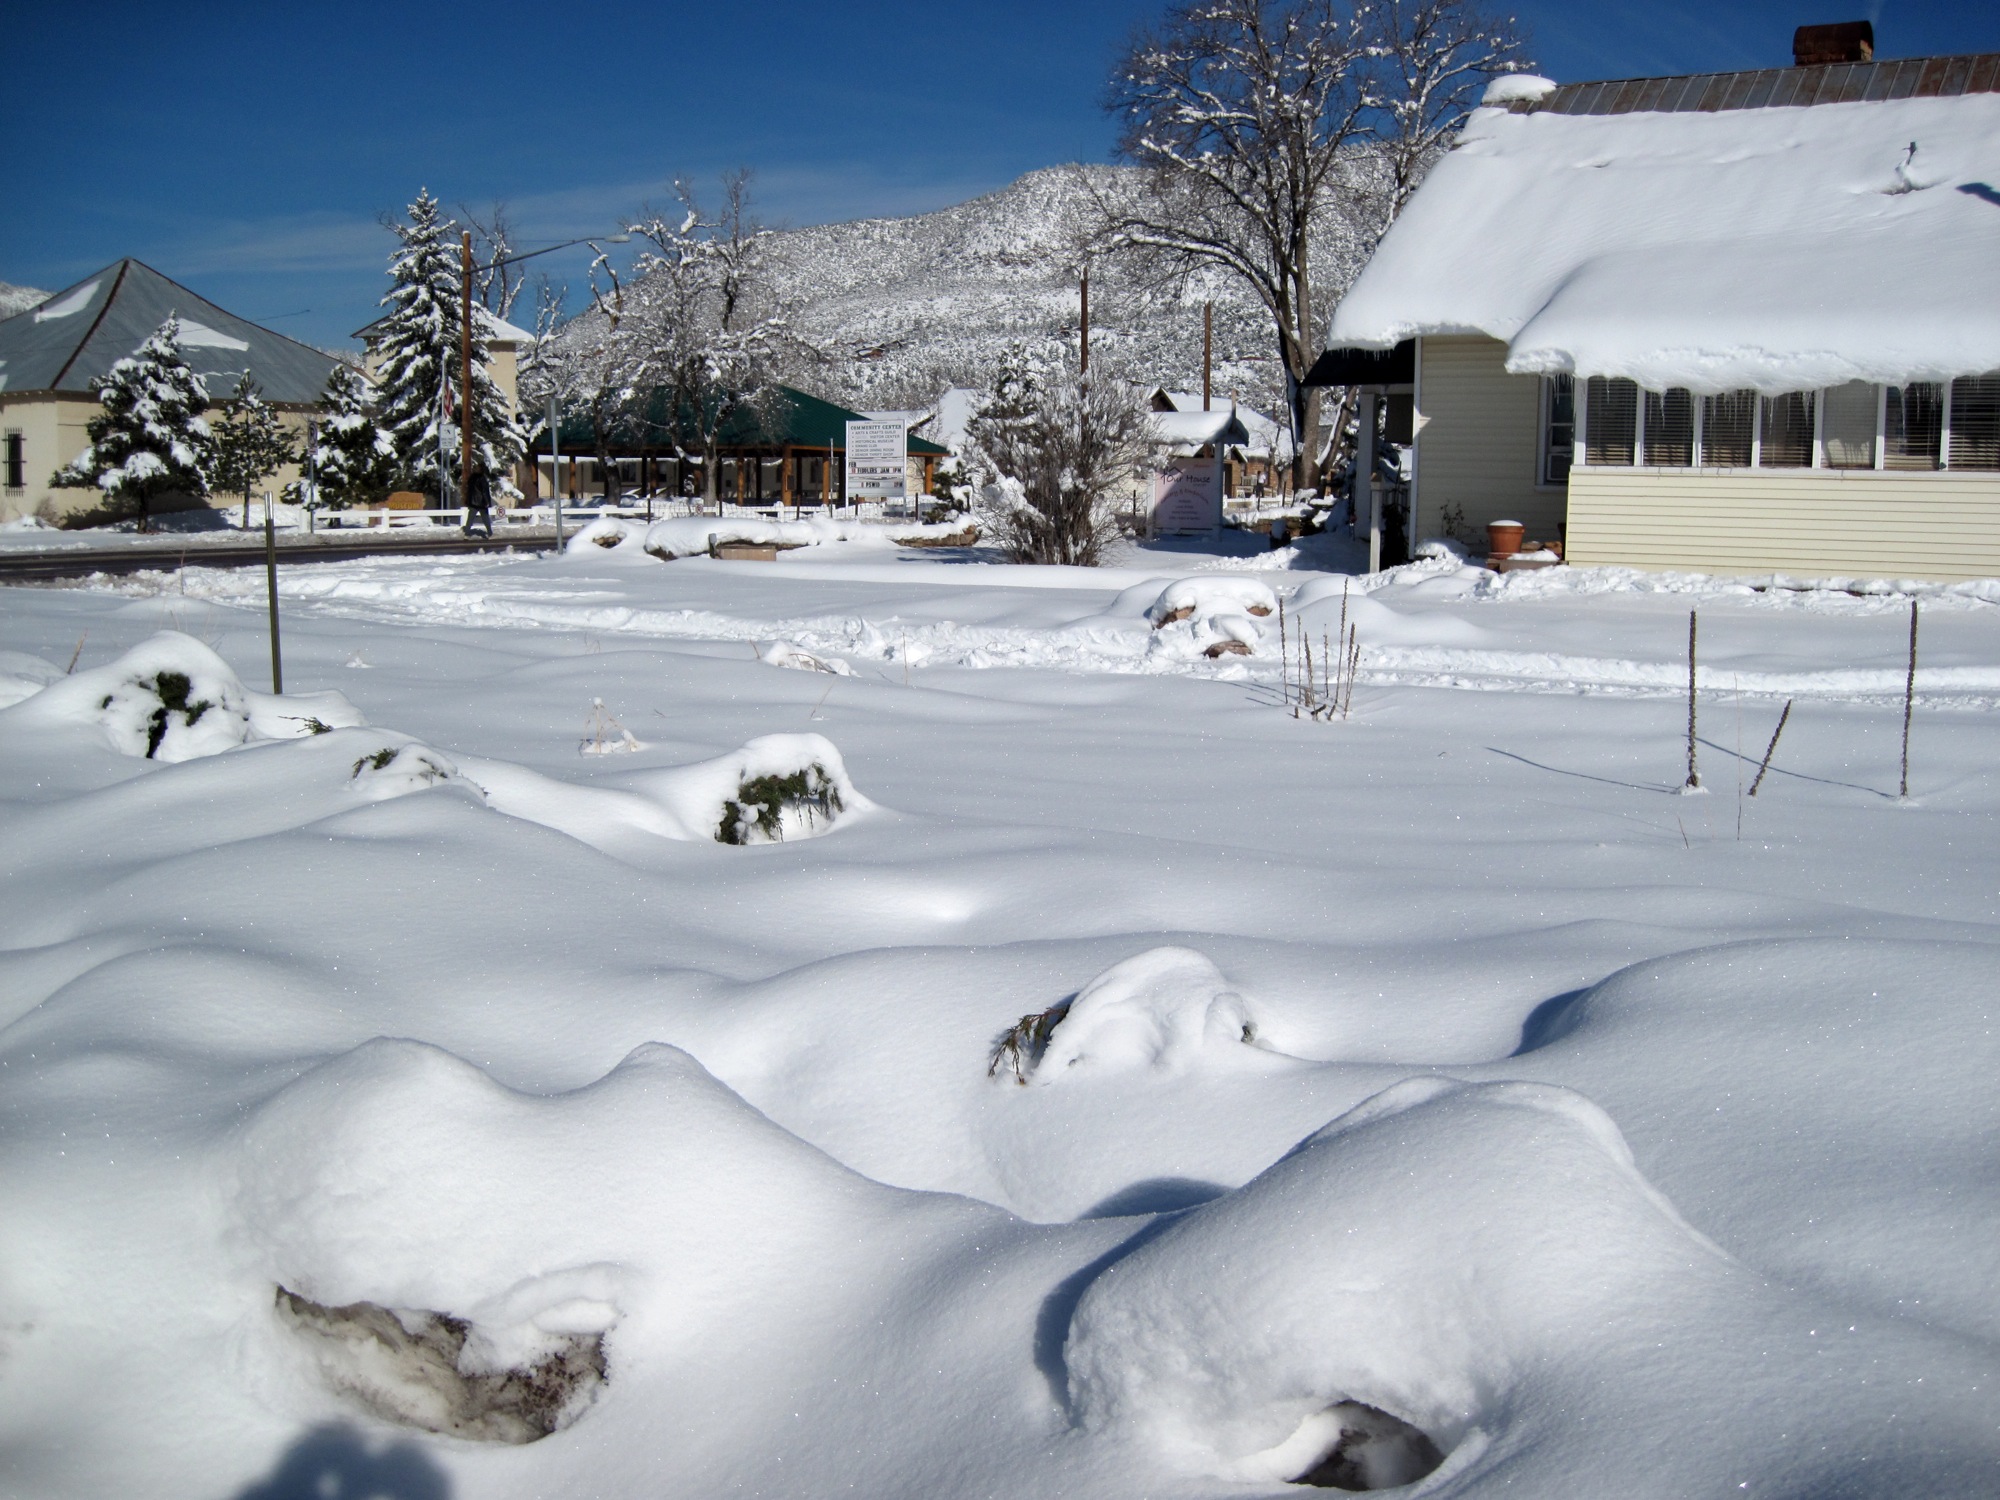
snow, winter, ice, weather, arctic, season, arizona, blizzard, freezing, geological phenomenon